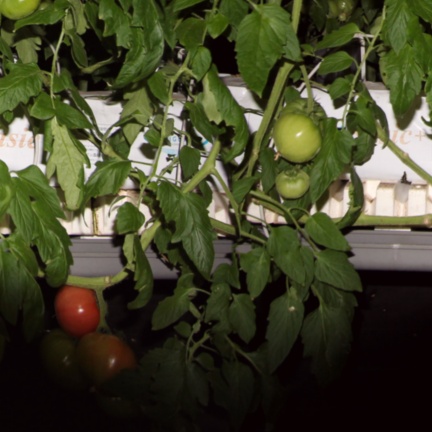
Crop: tomato